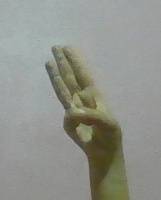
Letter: thaa